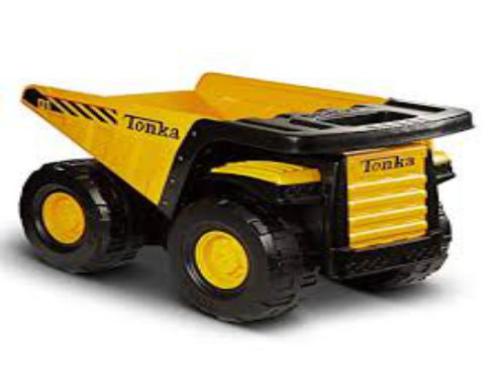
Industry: Leisure